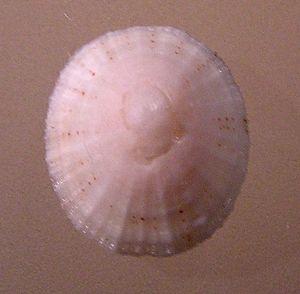
Patellogastropoda est un ordre de mollusques de la classe des gastéropodes.